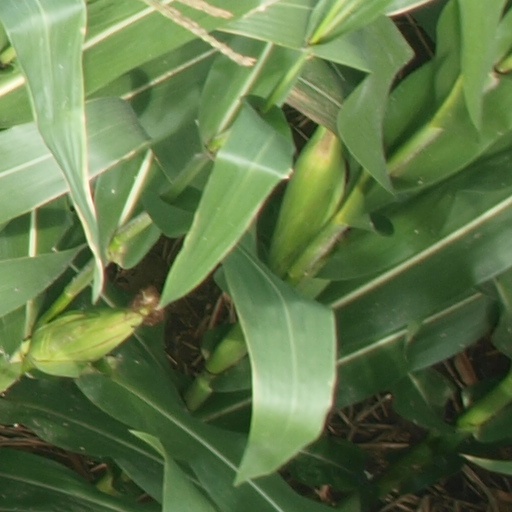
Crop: maize; corn